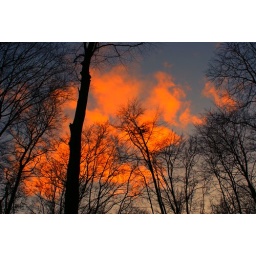
red sky in winter